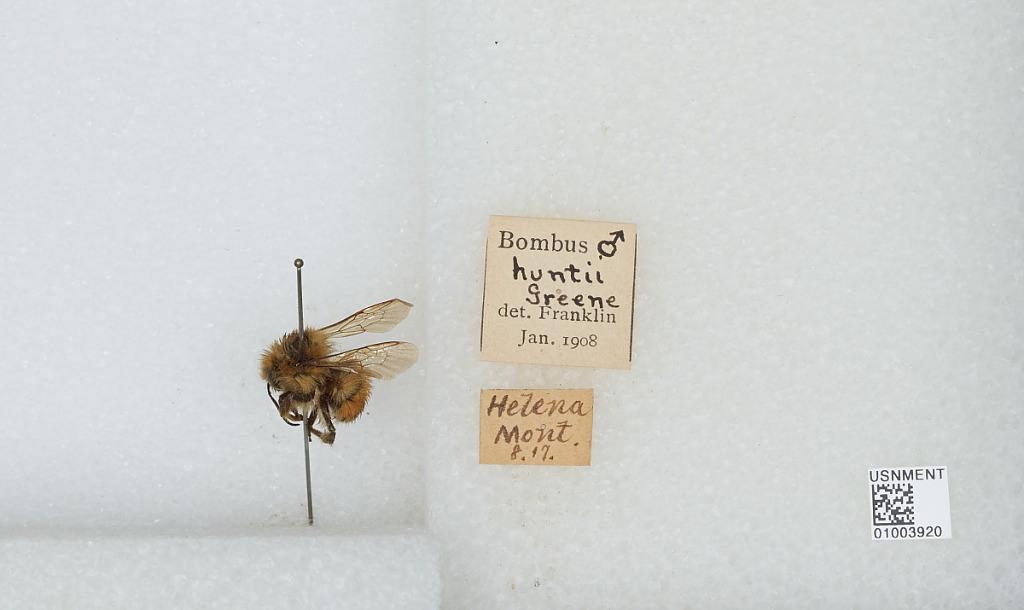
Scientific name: Bombus (Pyrobombus) huntii Greene
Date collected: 1917-8-
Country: United States
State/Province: Montana
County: Lewis and Clark
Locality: Helena
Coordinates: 46.5958, -112.027
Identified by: Franklin